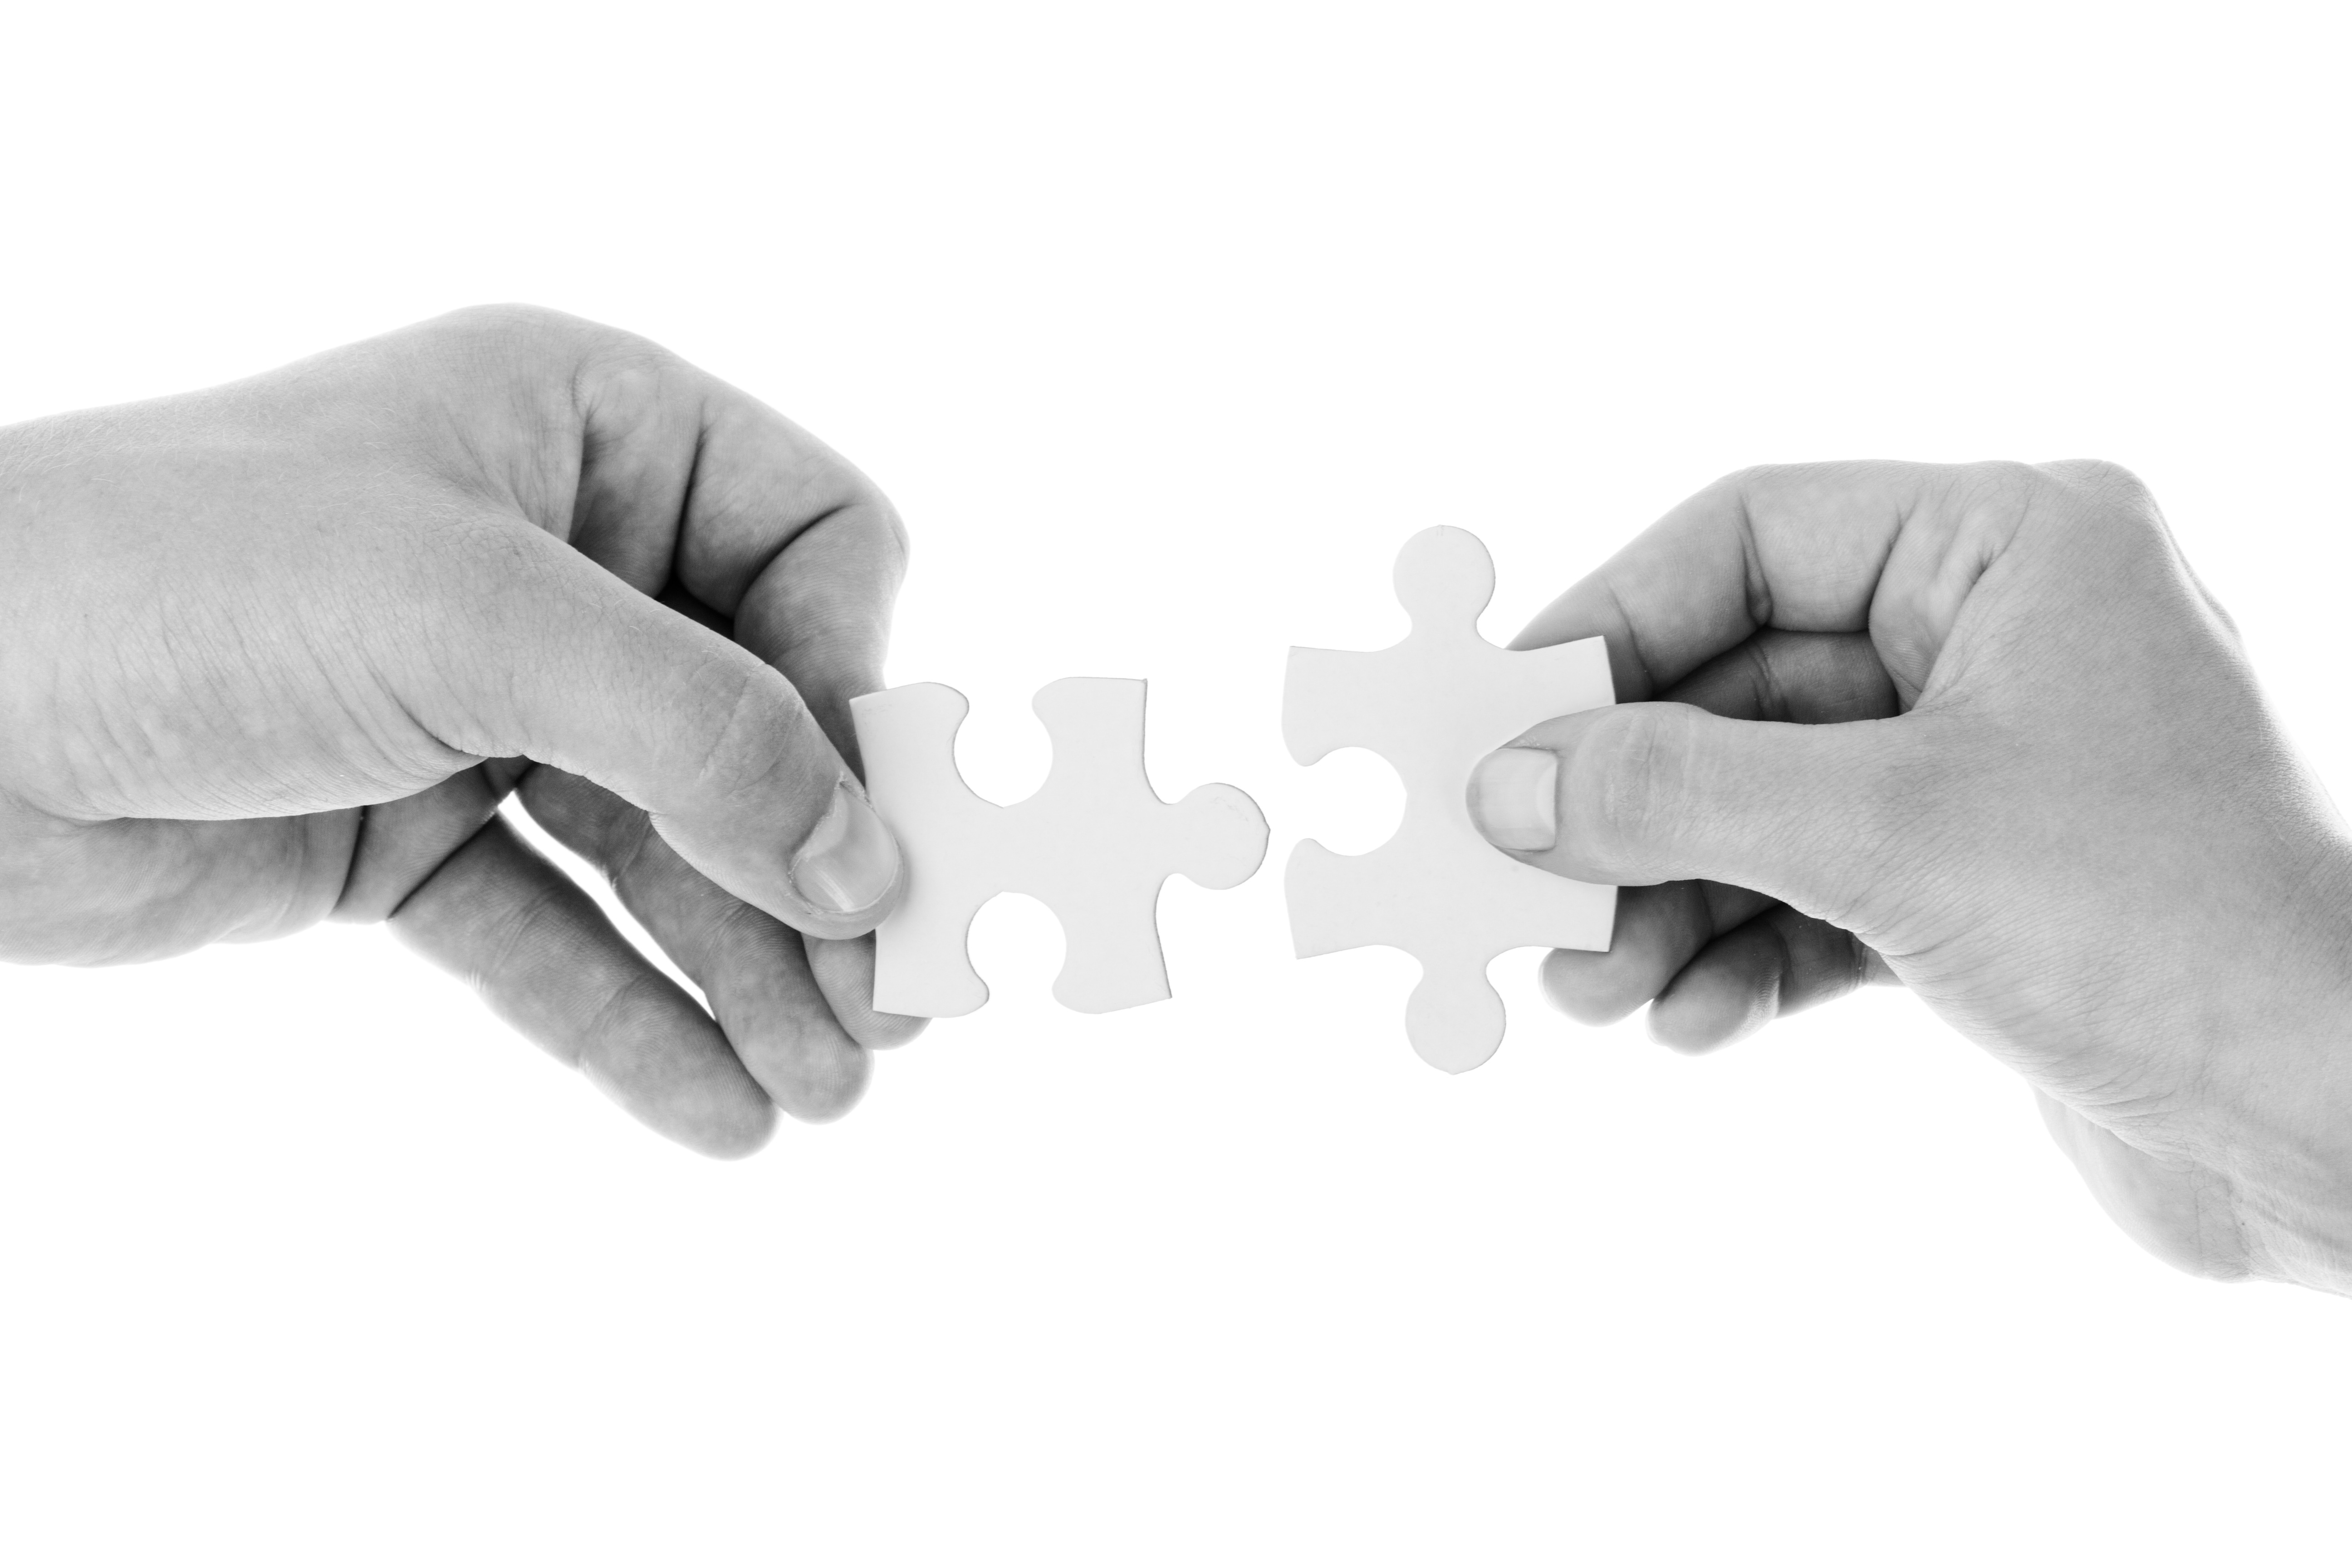
hand, people, isolated, finger, two, together, arm, holding, product, partnership, team, hands, piece, teamwork, connect, puzzle, jigsaw, connection, unity, solution, pieces, thumb, cooperation, sense, join